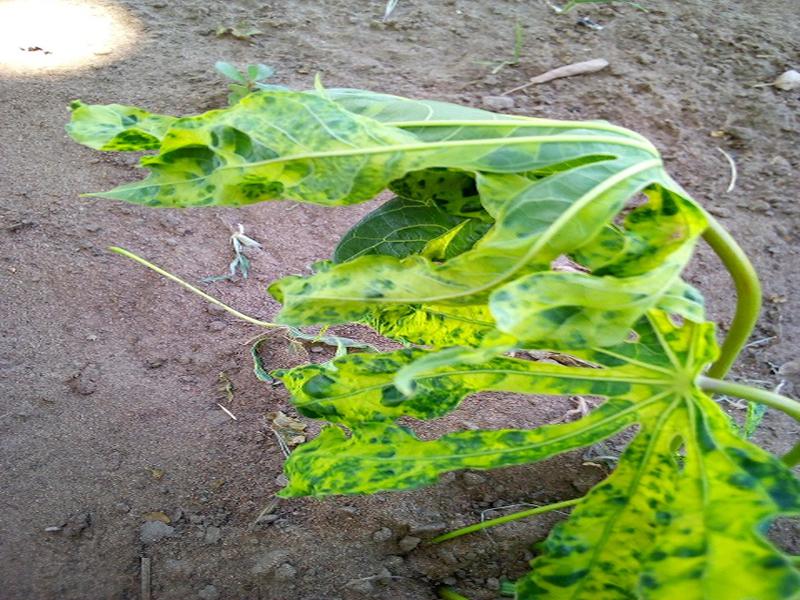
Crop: cassava
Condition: mosaic_disease